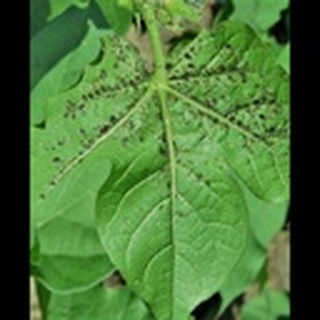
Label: cotton_aphids